James Grogan

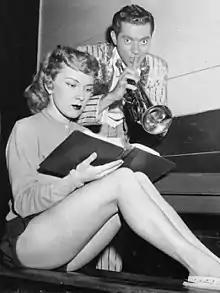
Grogan in 1958

James David "Jim" Grogan (December 7, 1931 – July 3, 2000) was an American figure skater who won a bronze medal at the 1952 Oslo Olympics. He also won four silver medals at the United States Figure Skating Championships and at the World Figure Skating Championships. During his competitive career, he was coached by Edi Scholdan at the Broadmoor World Arena in Colorado Springs, Colorado.